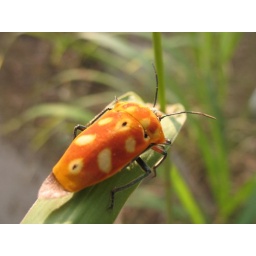
This is the one with less &amp;quot;black mark&amp;quot; Some show more black mark in the yellow spot in field guide.